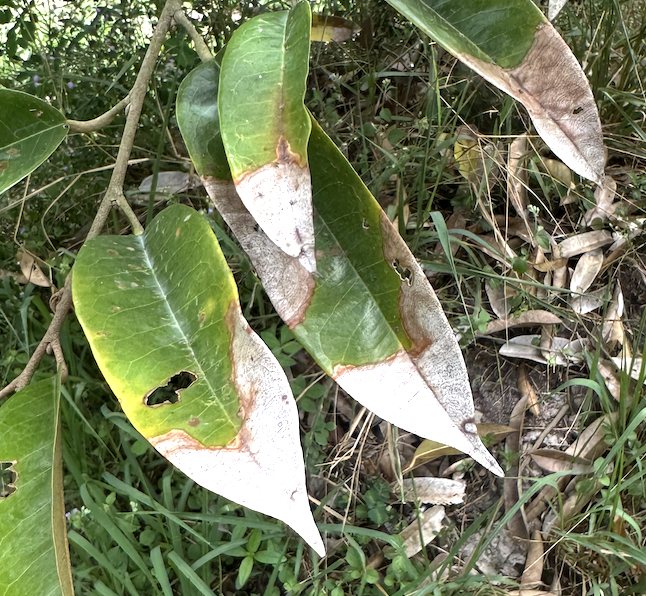
Label: anthracnose_disease